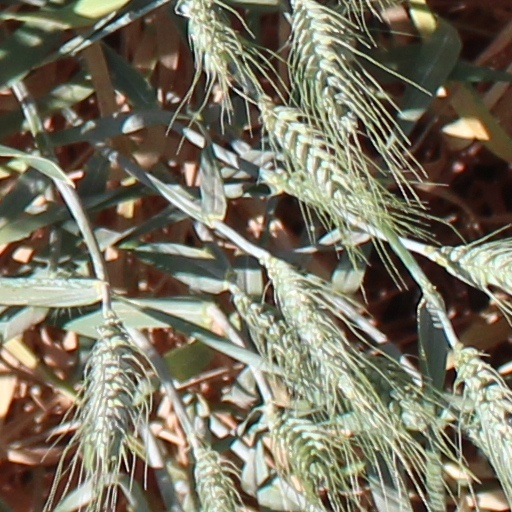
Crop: wheat